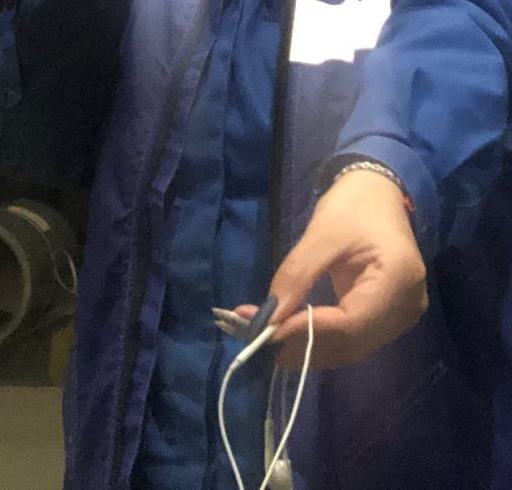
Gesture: no_gesture